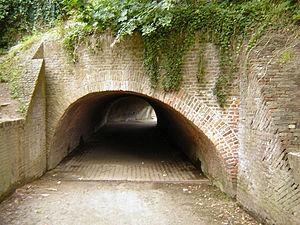
La bataille de Ramillies, livrée le 23 mai 1706 près de Ramillies en Belgique, est l'un des engagements majeurs de la guerre de Succession d'Espagne. Elle est un succès retentissant pour la coalition alliée, constituée par la république des Provinces-Unies, le Royaume d'Angleterre et leurs « auxiliaires » danois sur l'armée franco-bavaroise. Elle fait suite à une année de campagnes indécises en 1705 au cours de laquelle l'excès de confiance de la coalition et les hésitations bataves après le succès de Blenheim aboutissent à une campagne infructueuse le long de la Moselle qui contraint le duc de Marlborough à renoncer à son plan de campagne en France. Cependant, en dépit de l'incapacité des Alliés d'emporter un succès décisif, Louis XIV souhaite ardemment la paix, mais il la veut toutefois à des conditions raisonnables. Dès lors, plutôt que de rester sur la défensive, les armées françaises passent à l'attaque sur tous les fronts.